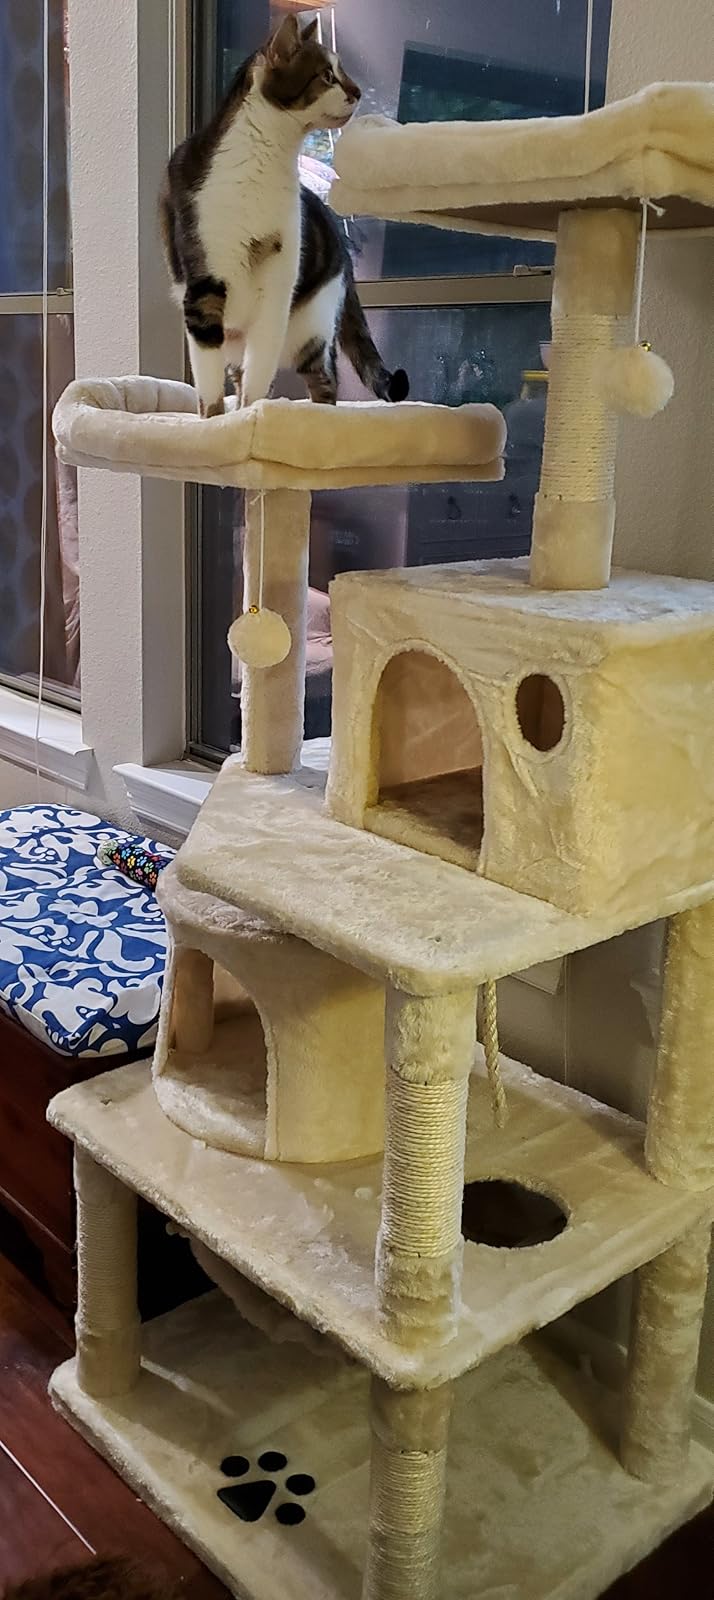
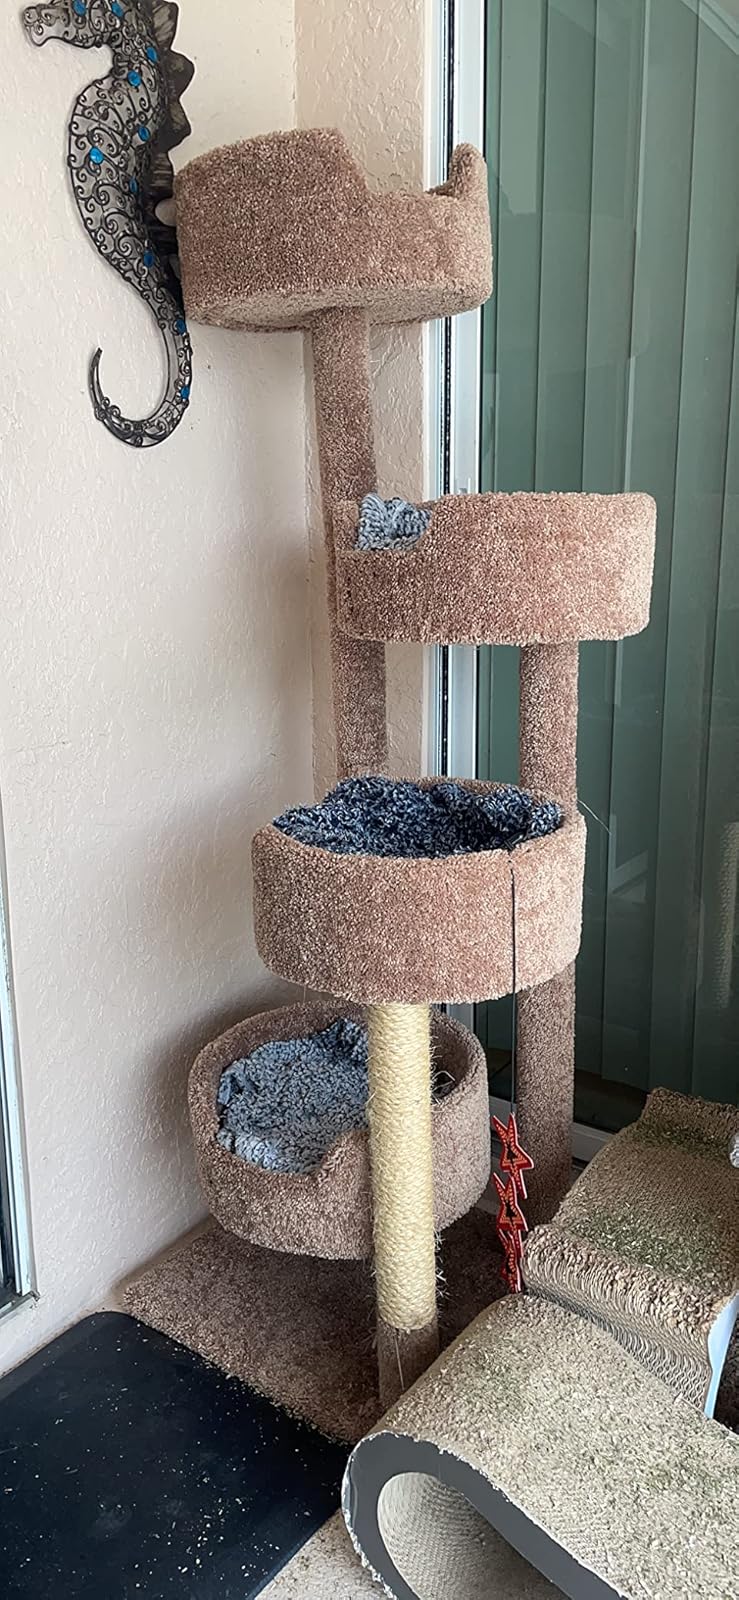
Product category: items_cat tree
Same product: no